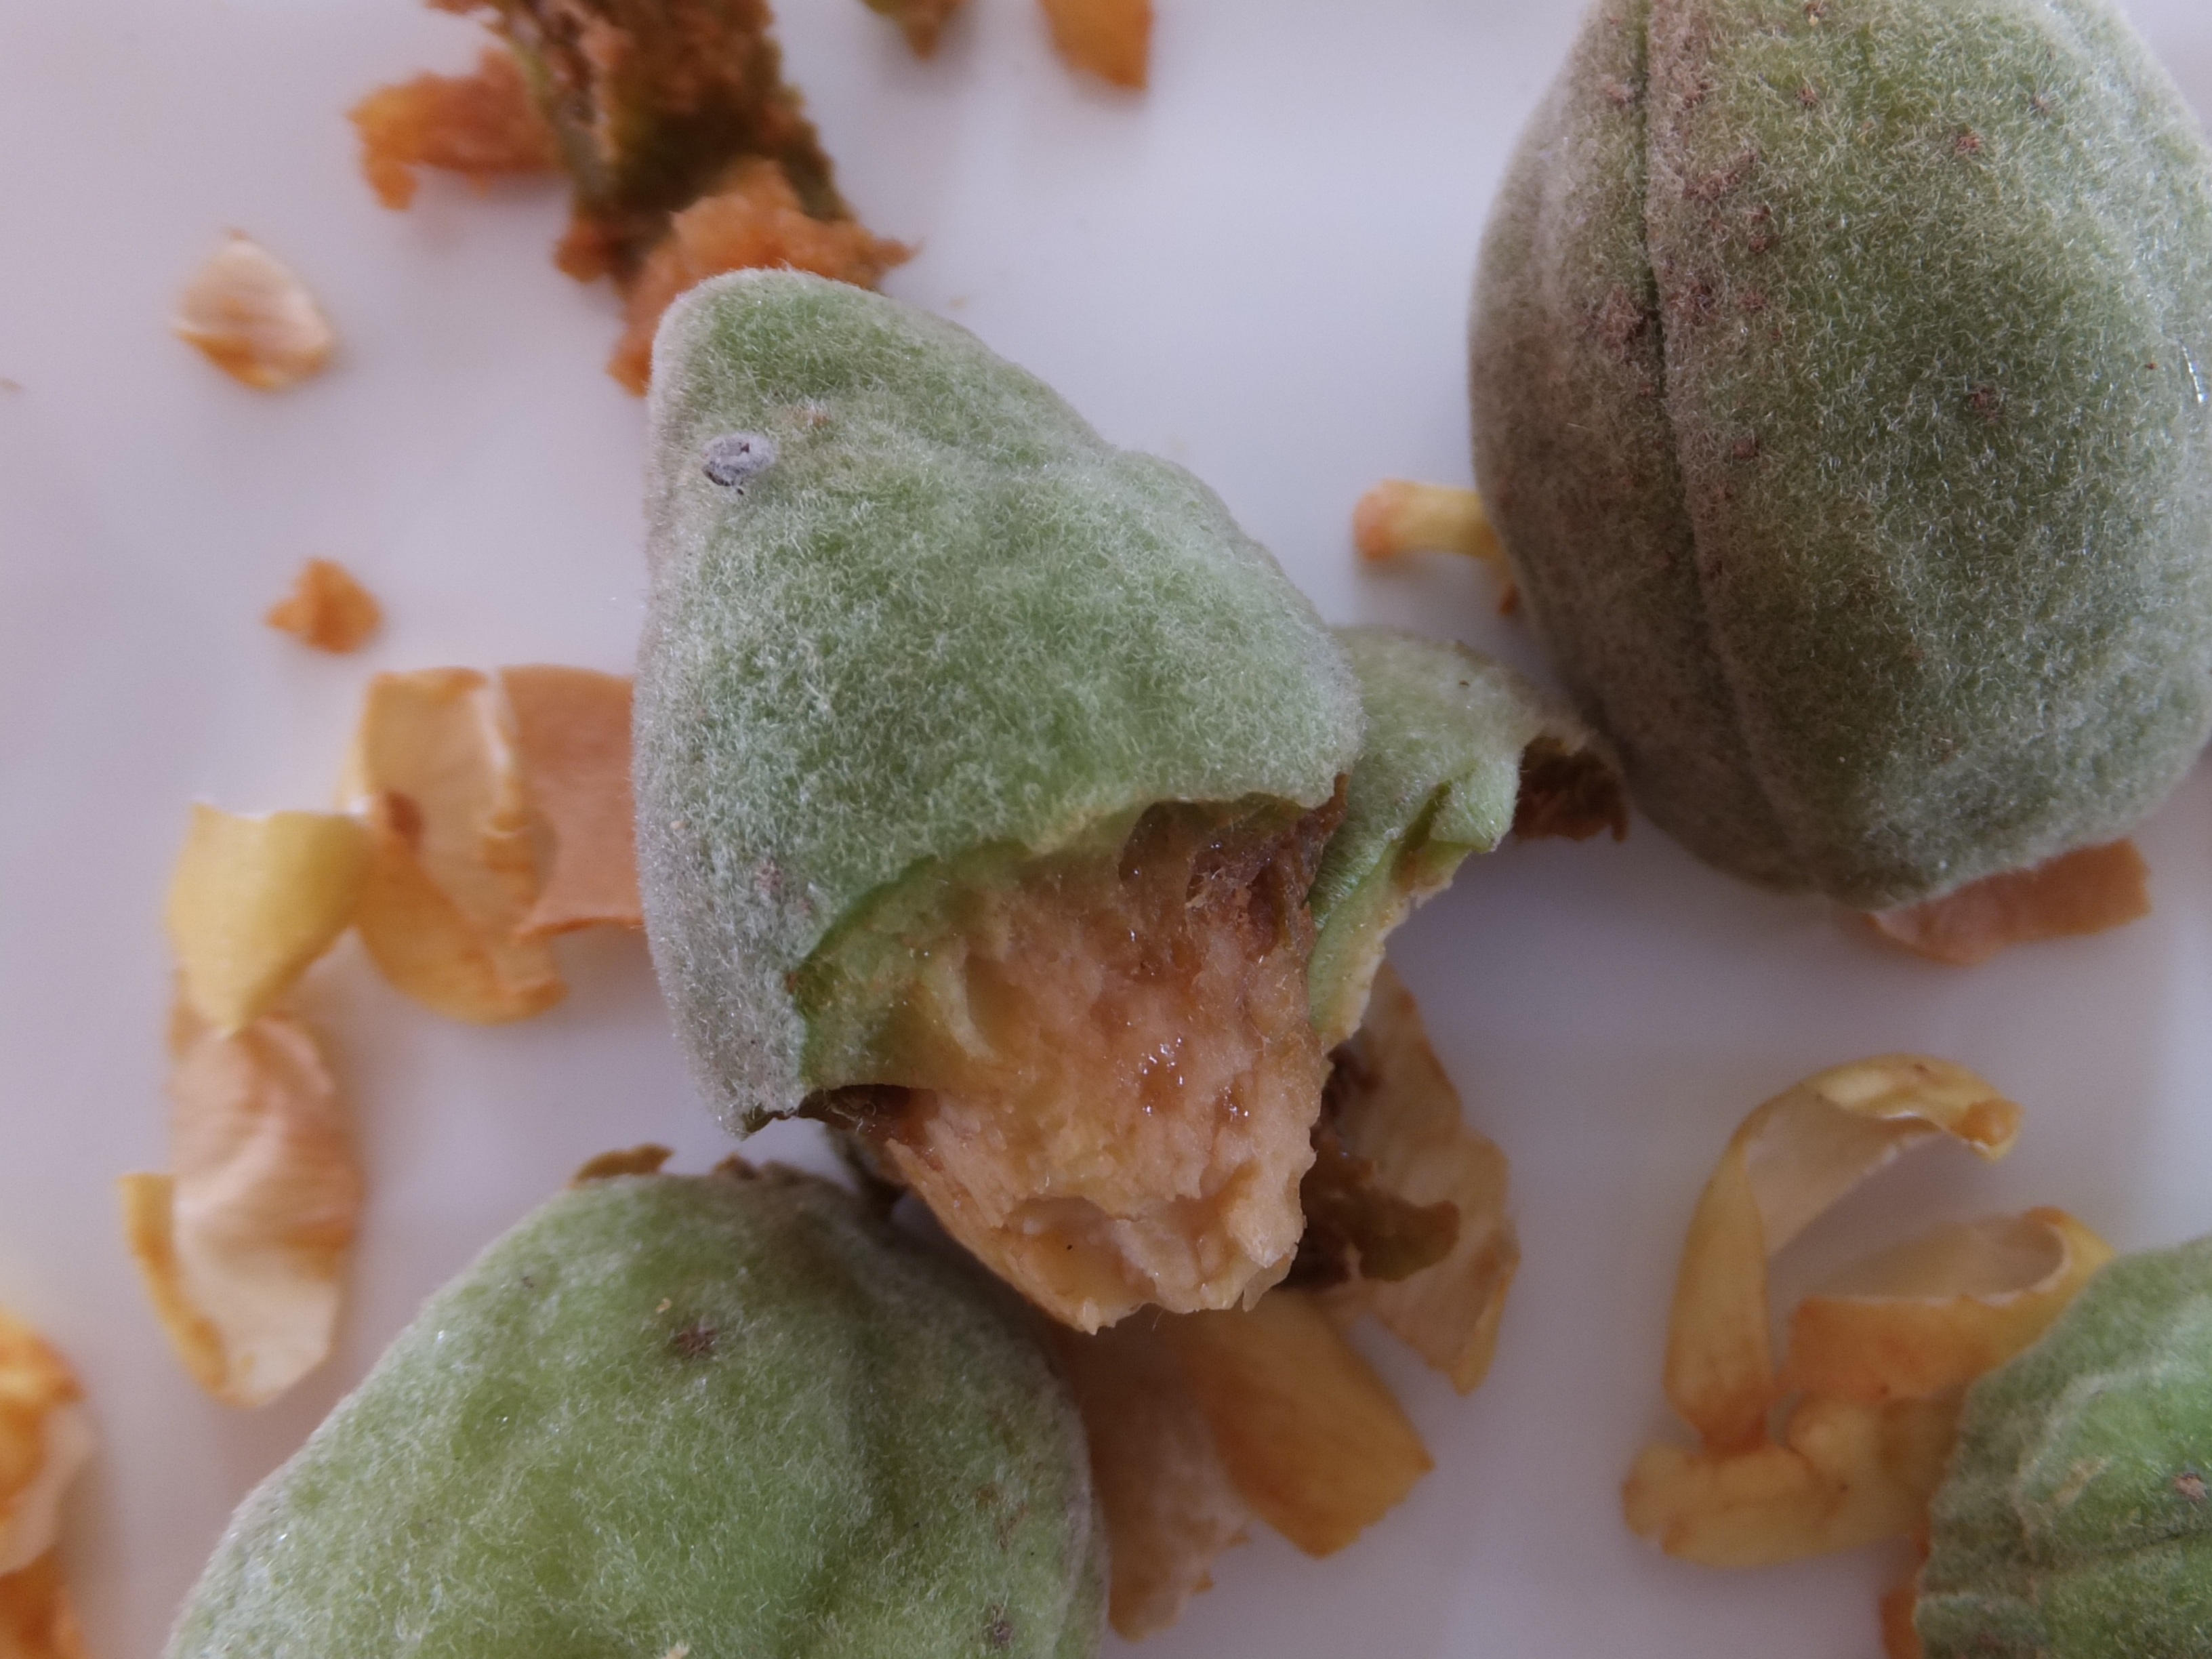
plant, dish, food, green, produce, dessert, cuisine, almond, trash, skins, barks, the end of the meal